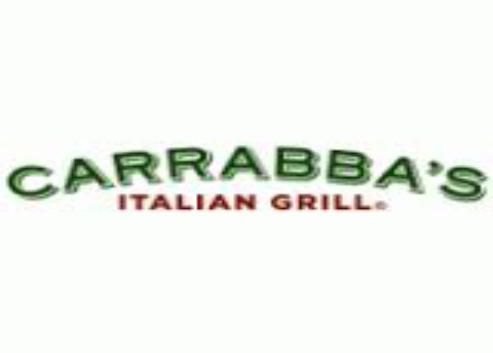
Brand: Carrabba's Italian Grill
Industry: Food